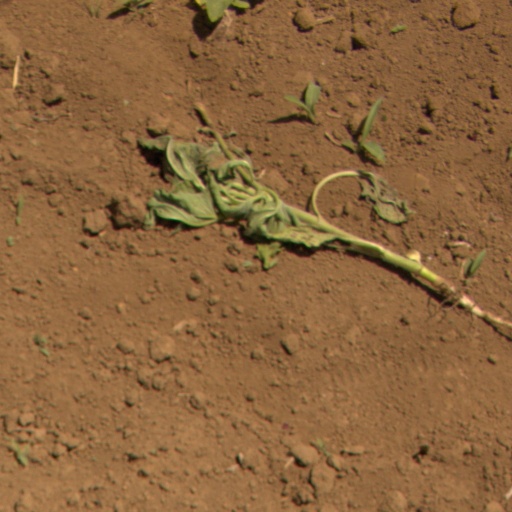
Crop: Jerusalem artichoke